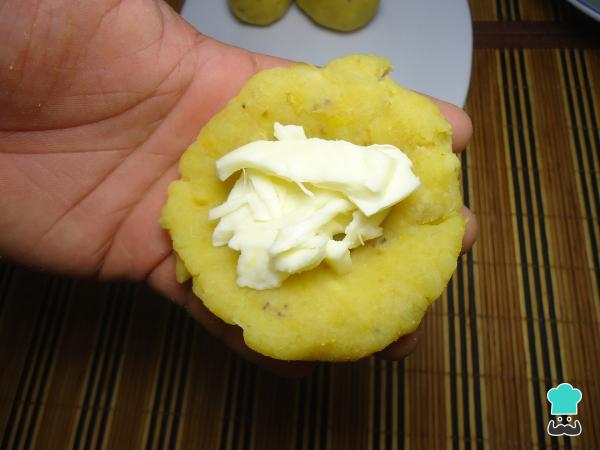
Tomamos un poco de la masa obtenida, formamos una pequeña tortilla, ligeramente gruesa, y agregamos el queso en la parte central de esta. Así, rellenamos los molotes de plátano.